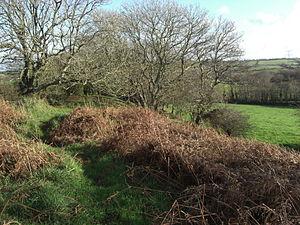
Vue sur le sommet du Hague Dike route D45E1. Fortification préhistorique baptisée de ""Terres Levées"" ou Hague Dike par les Scandinaves lors des invasions vikings"
Digulleville est une ancienne commune française, située dans le département de la Manche en région Normandie, à l'ouest de Cherbourg-en-Cotentin, peuplée de 281 habitants.
Le Hague-Dick, Hague-Dike ou Haguedic est un monument remontant sans doute, au moins à l'an 1000 av. J.-C., c'est-à-dire de l'âge du bronze. C'est une importante levée de terre avec un fossé qui barre la péninsule de la Hague, d'ouest en est.